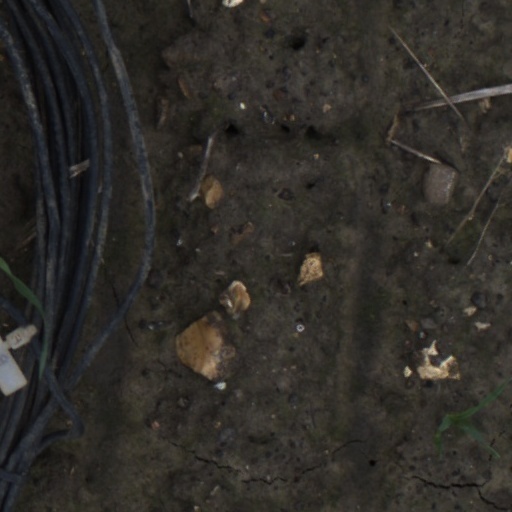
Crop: wheat